Kannur

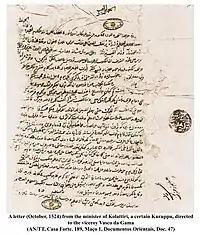

The earliest evidence of human habitation in the region are rock-cut caves and megalithic burial sites of the Neolithic age. The Taliparamba-Kannur-Thalassery area abounds in rock-cut caves, dolmens, burial stone circles and menhirs, all of megalith. Kannur District was the seat of powerful kingdom based at Ezhimala in the Sangam period (1st–5th century CE). The ancient port of "Naura", which is mentioned in the "Periplus of the Erythraean Sea" as a port somewhere north of Muziris is identified with Kannur. Pliny the Elder (1st century CE) states that the port of "Tyndis" was located at the northwestern border of "Keprobotos" (Chera dynasty). The region, which lies north of the port at "Tyndis", was ruled by the kingdom of Ezhimala during the Sangam period.